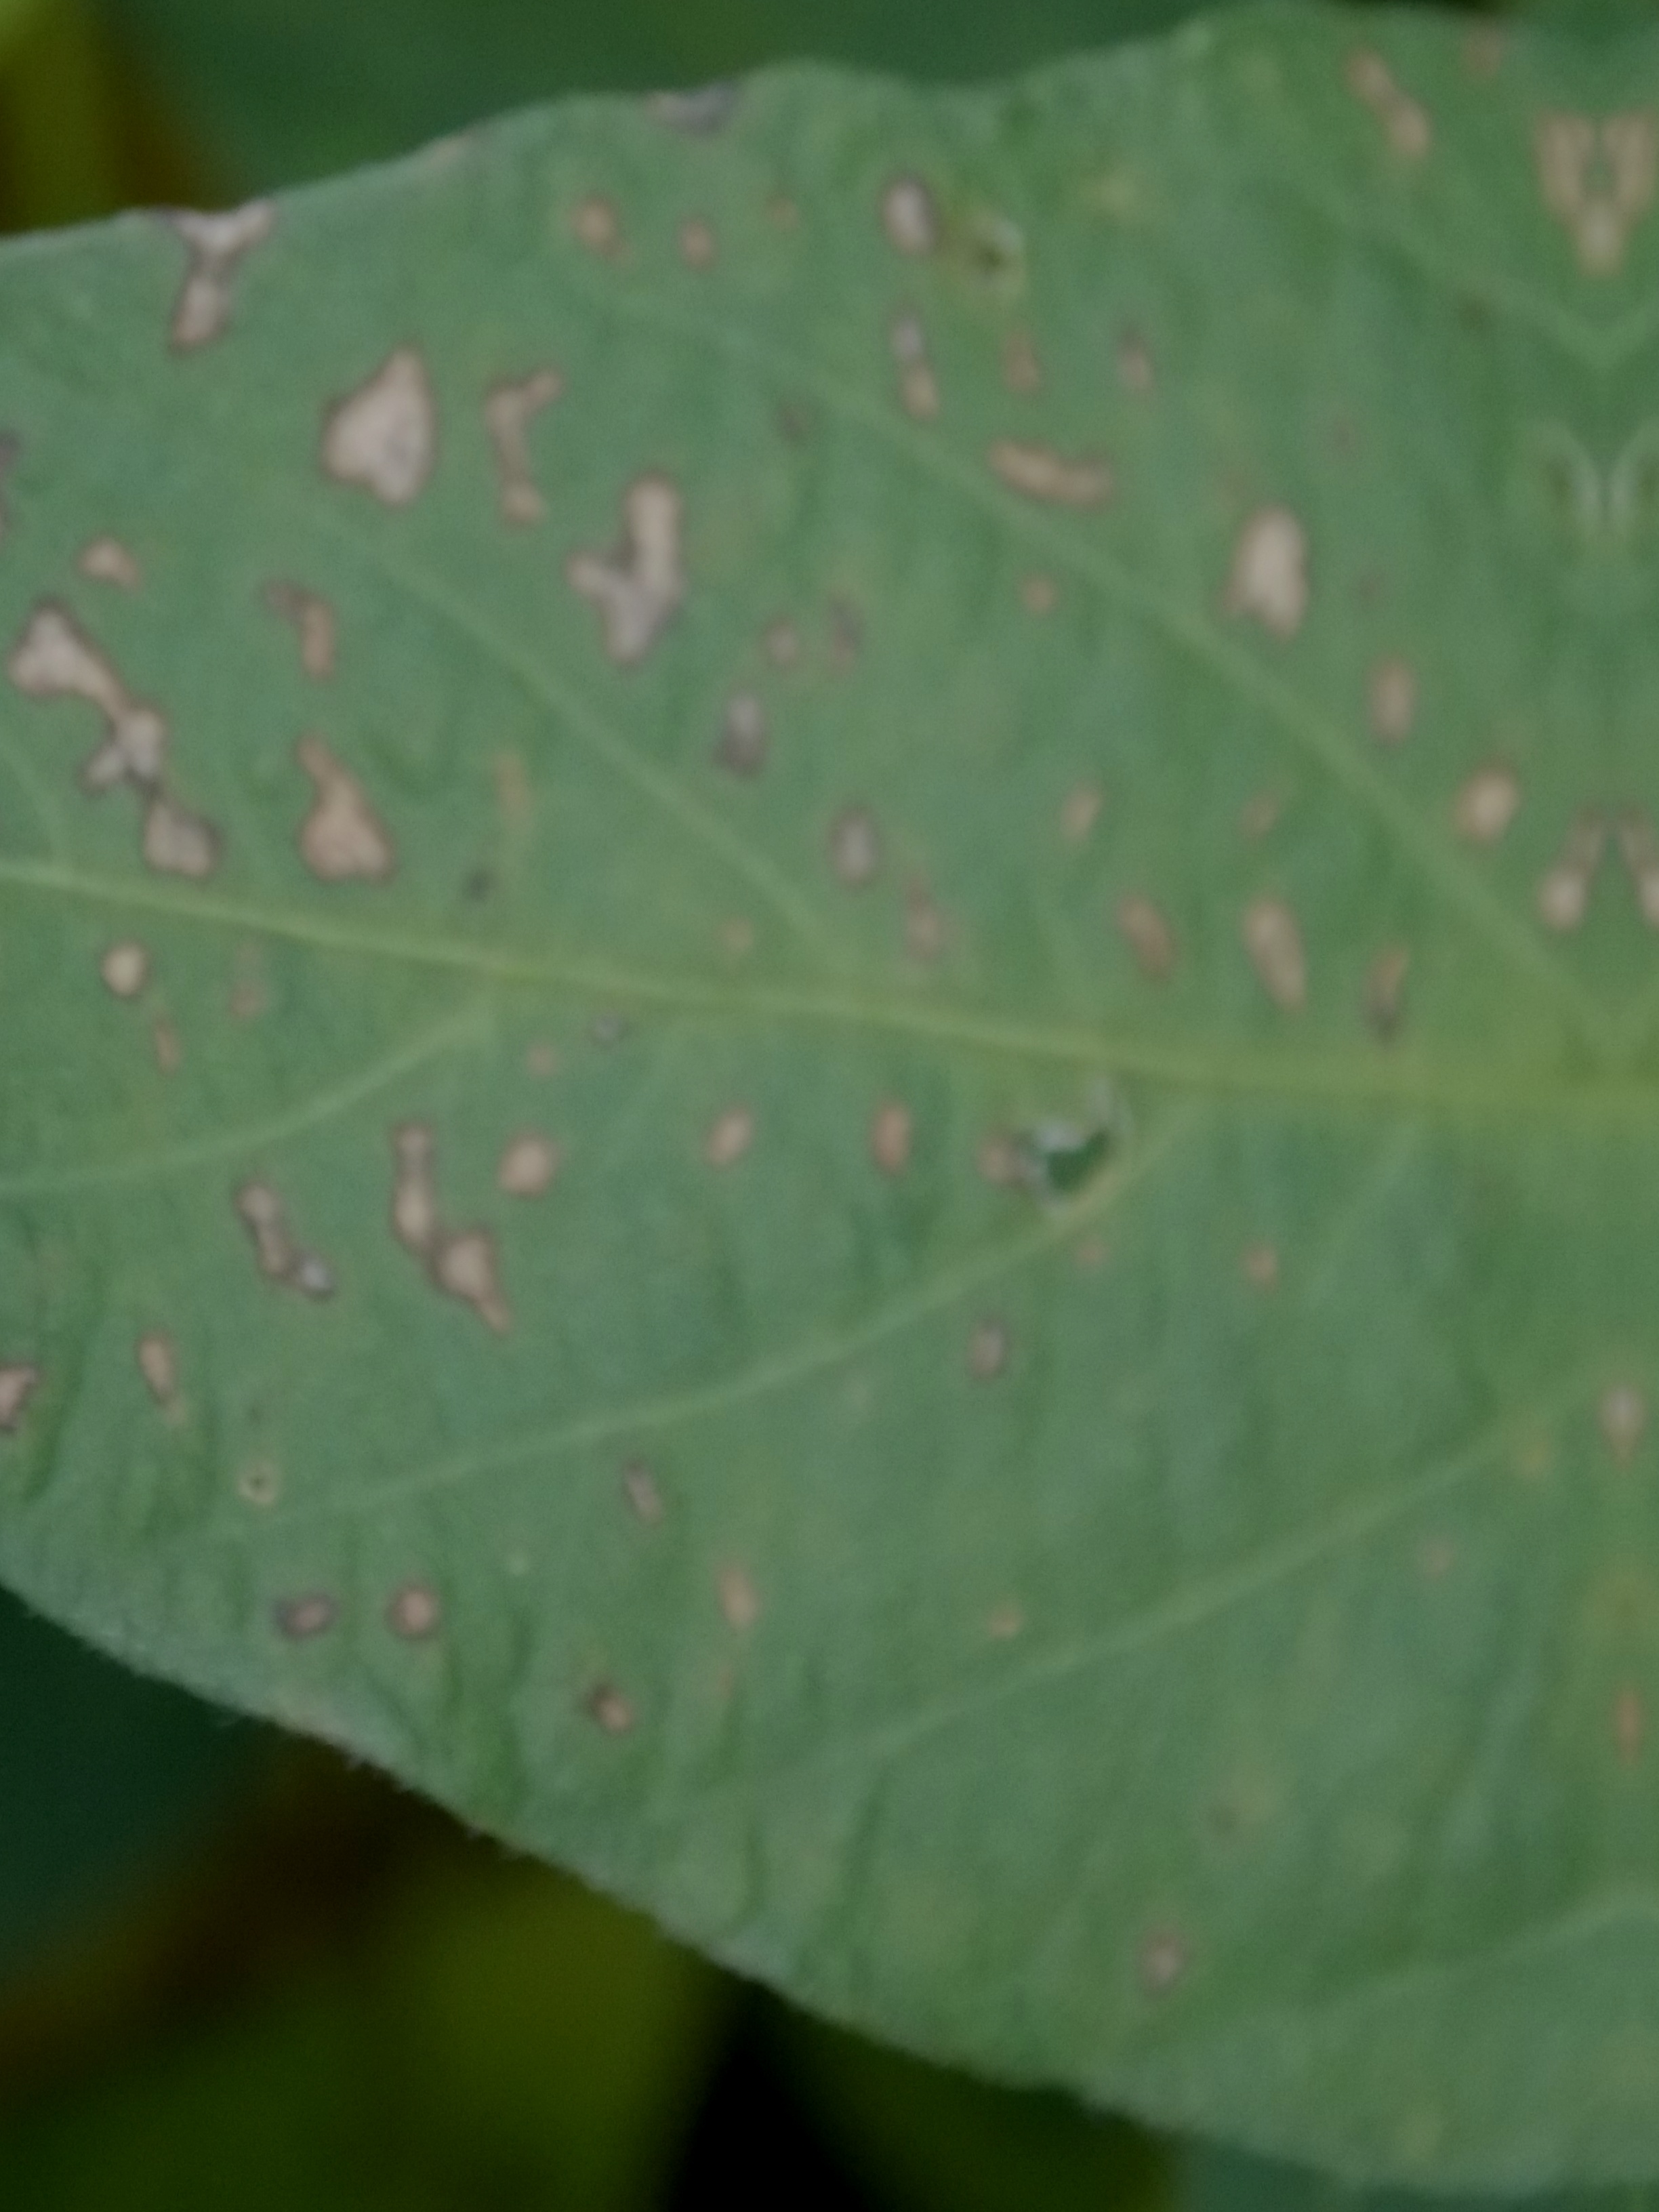
Label: Disease